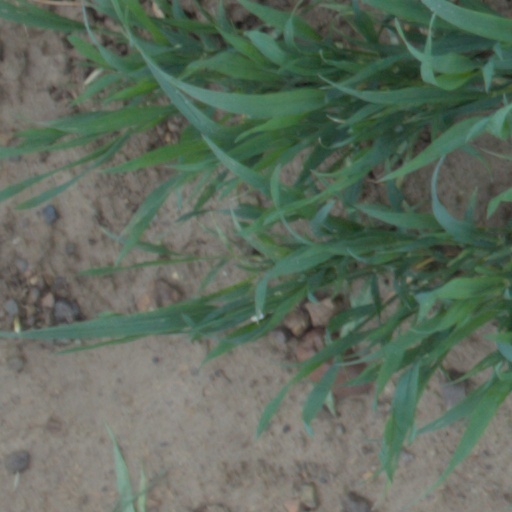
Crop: wheat